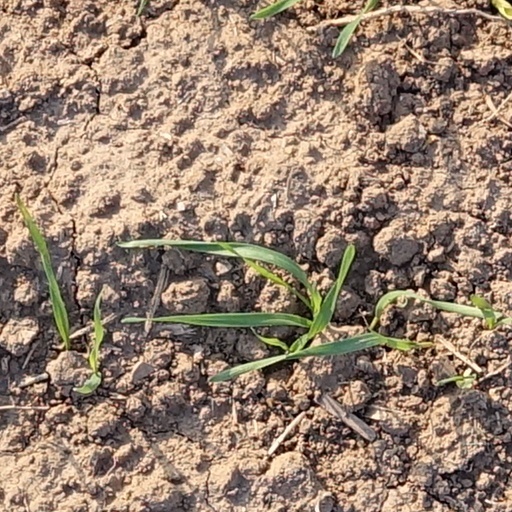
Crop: wheat